Mario Maurer

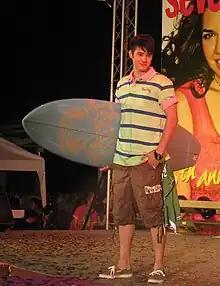
His other work as a model.

He won the Best Actor award in the Starpics Thai Films Awards, and was also nominated in the Bangkok Critics Assembly and Star Entertainment Awards.